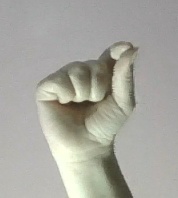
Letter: fa